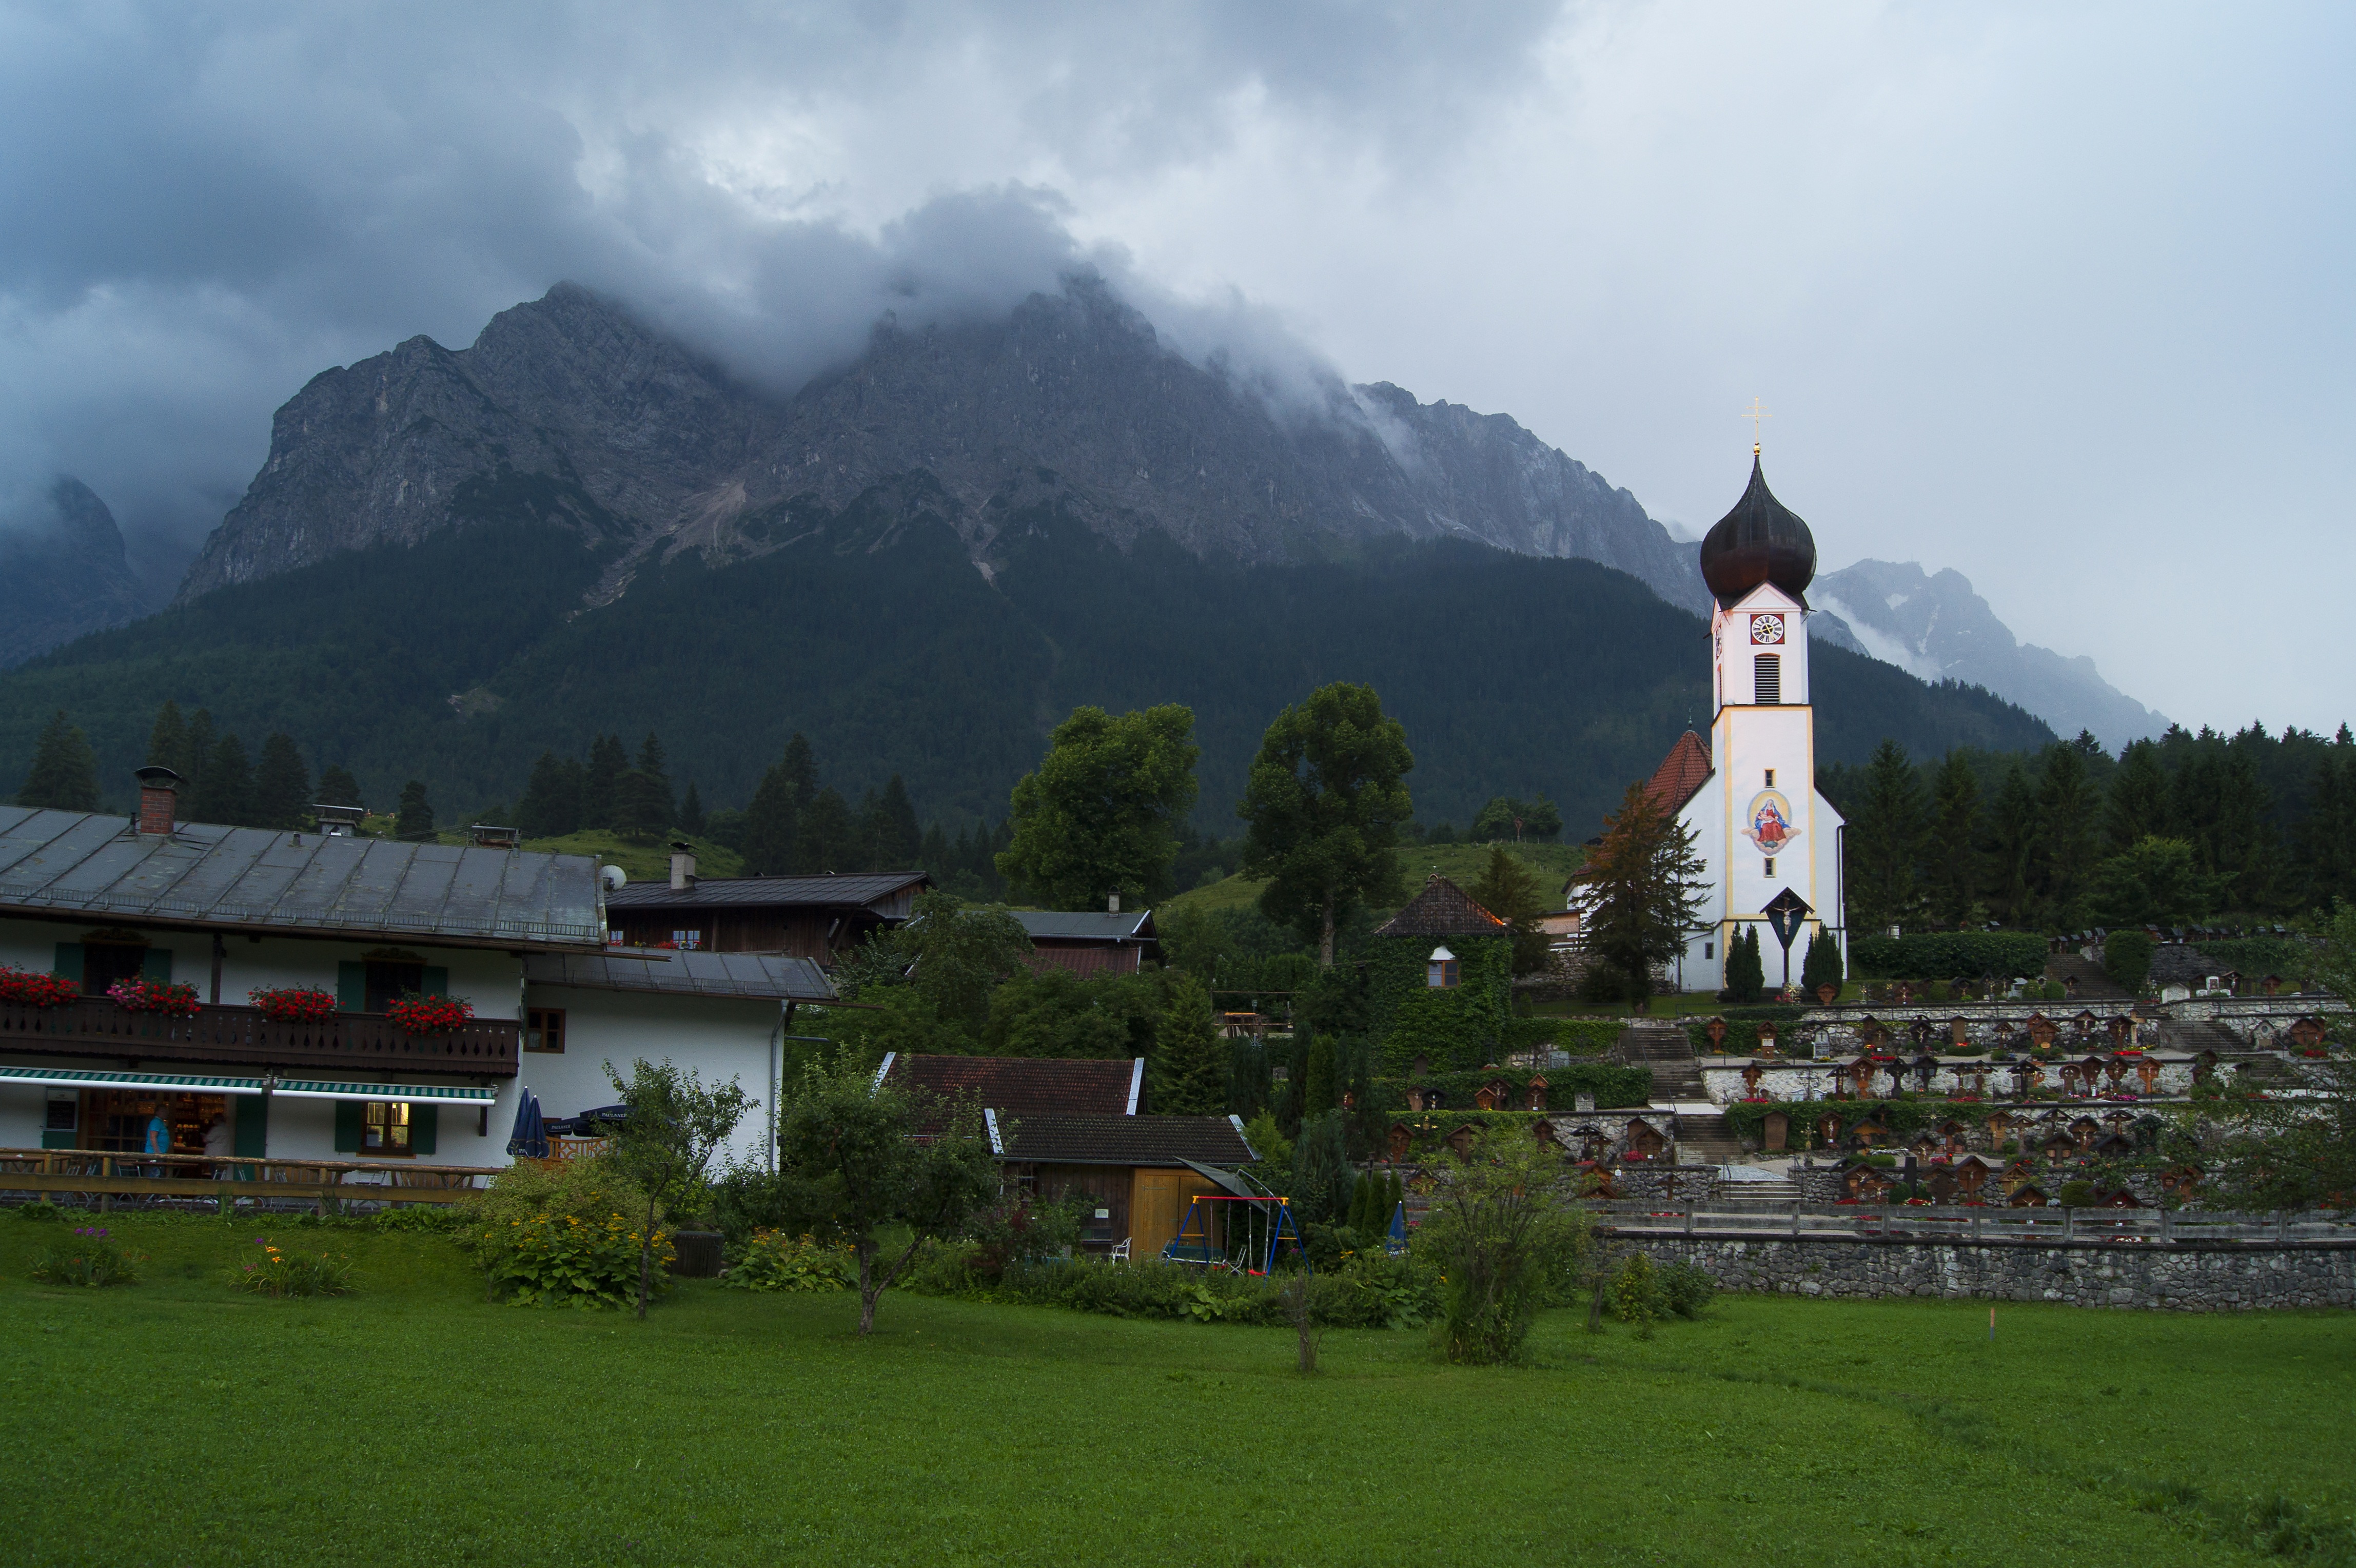
landscape, nature, rock, mountain, rain, hill, valley, mountain range, summer, vacation, travel, village, high, community, weather, holiday, church, cemetery, tourism, mountain landscape, district, clouds, mountains, alps, germany, grainau, resting place, rural area, landform, garmisch partenkirchen, mountainous landforms, place of residence, hammer bach, upper bavarian